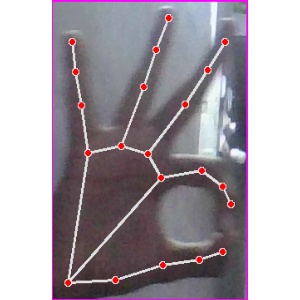
अक्षर: ण